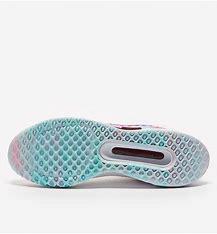
Brand: Nike
Model: Court Zoom Pro